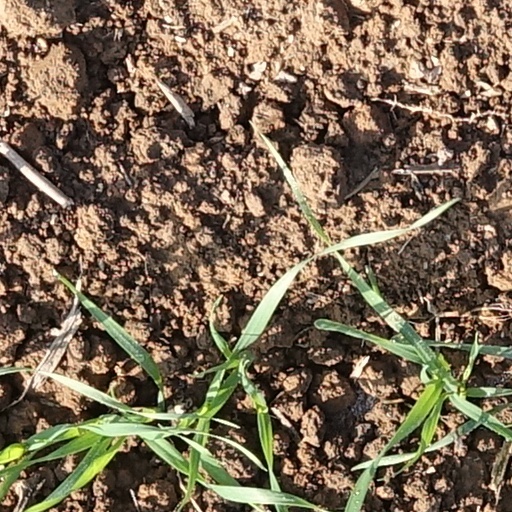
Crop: wheat